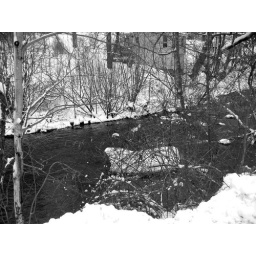
water under the bridge B&W